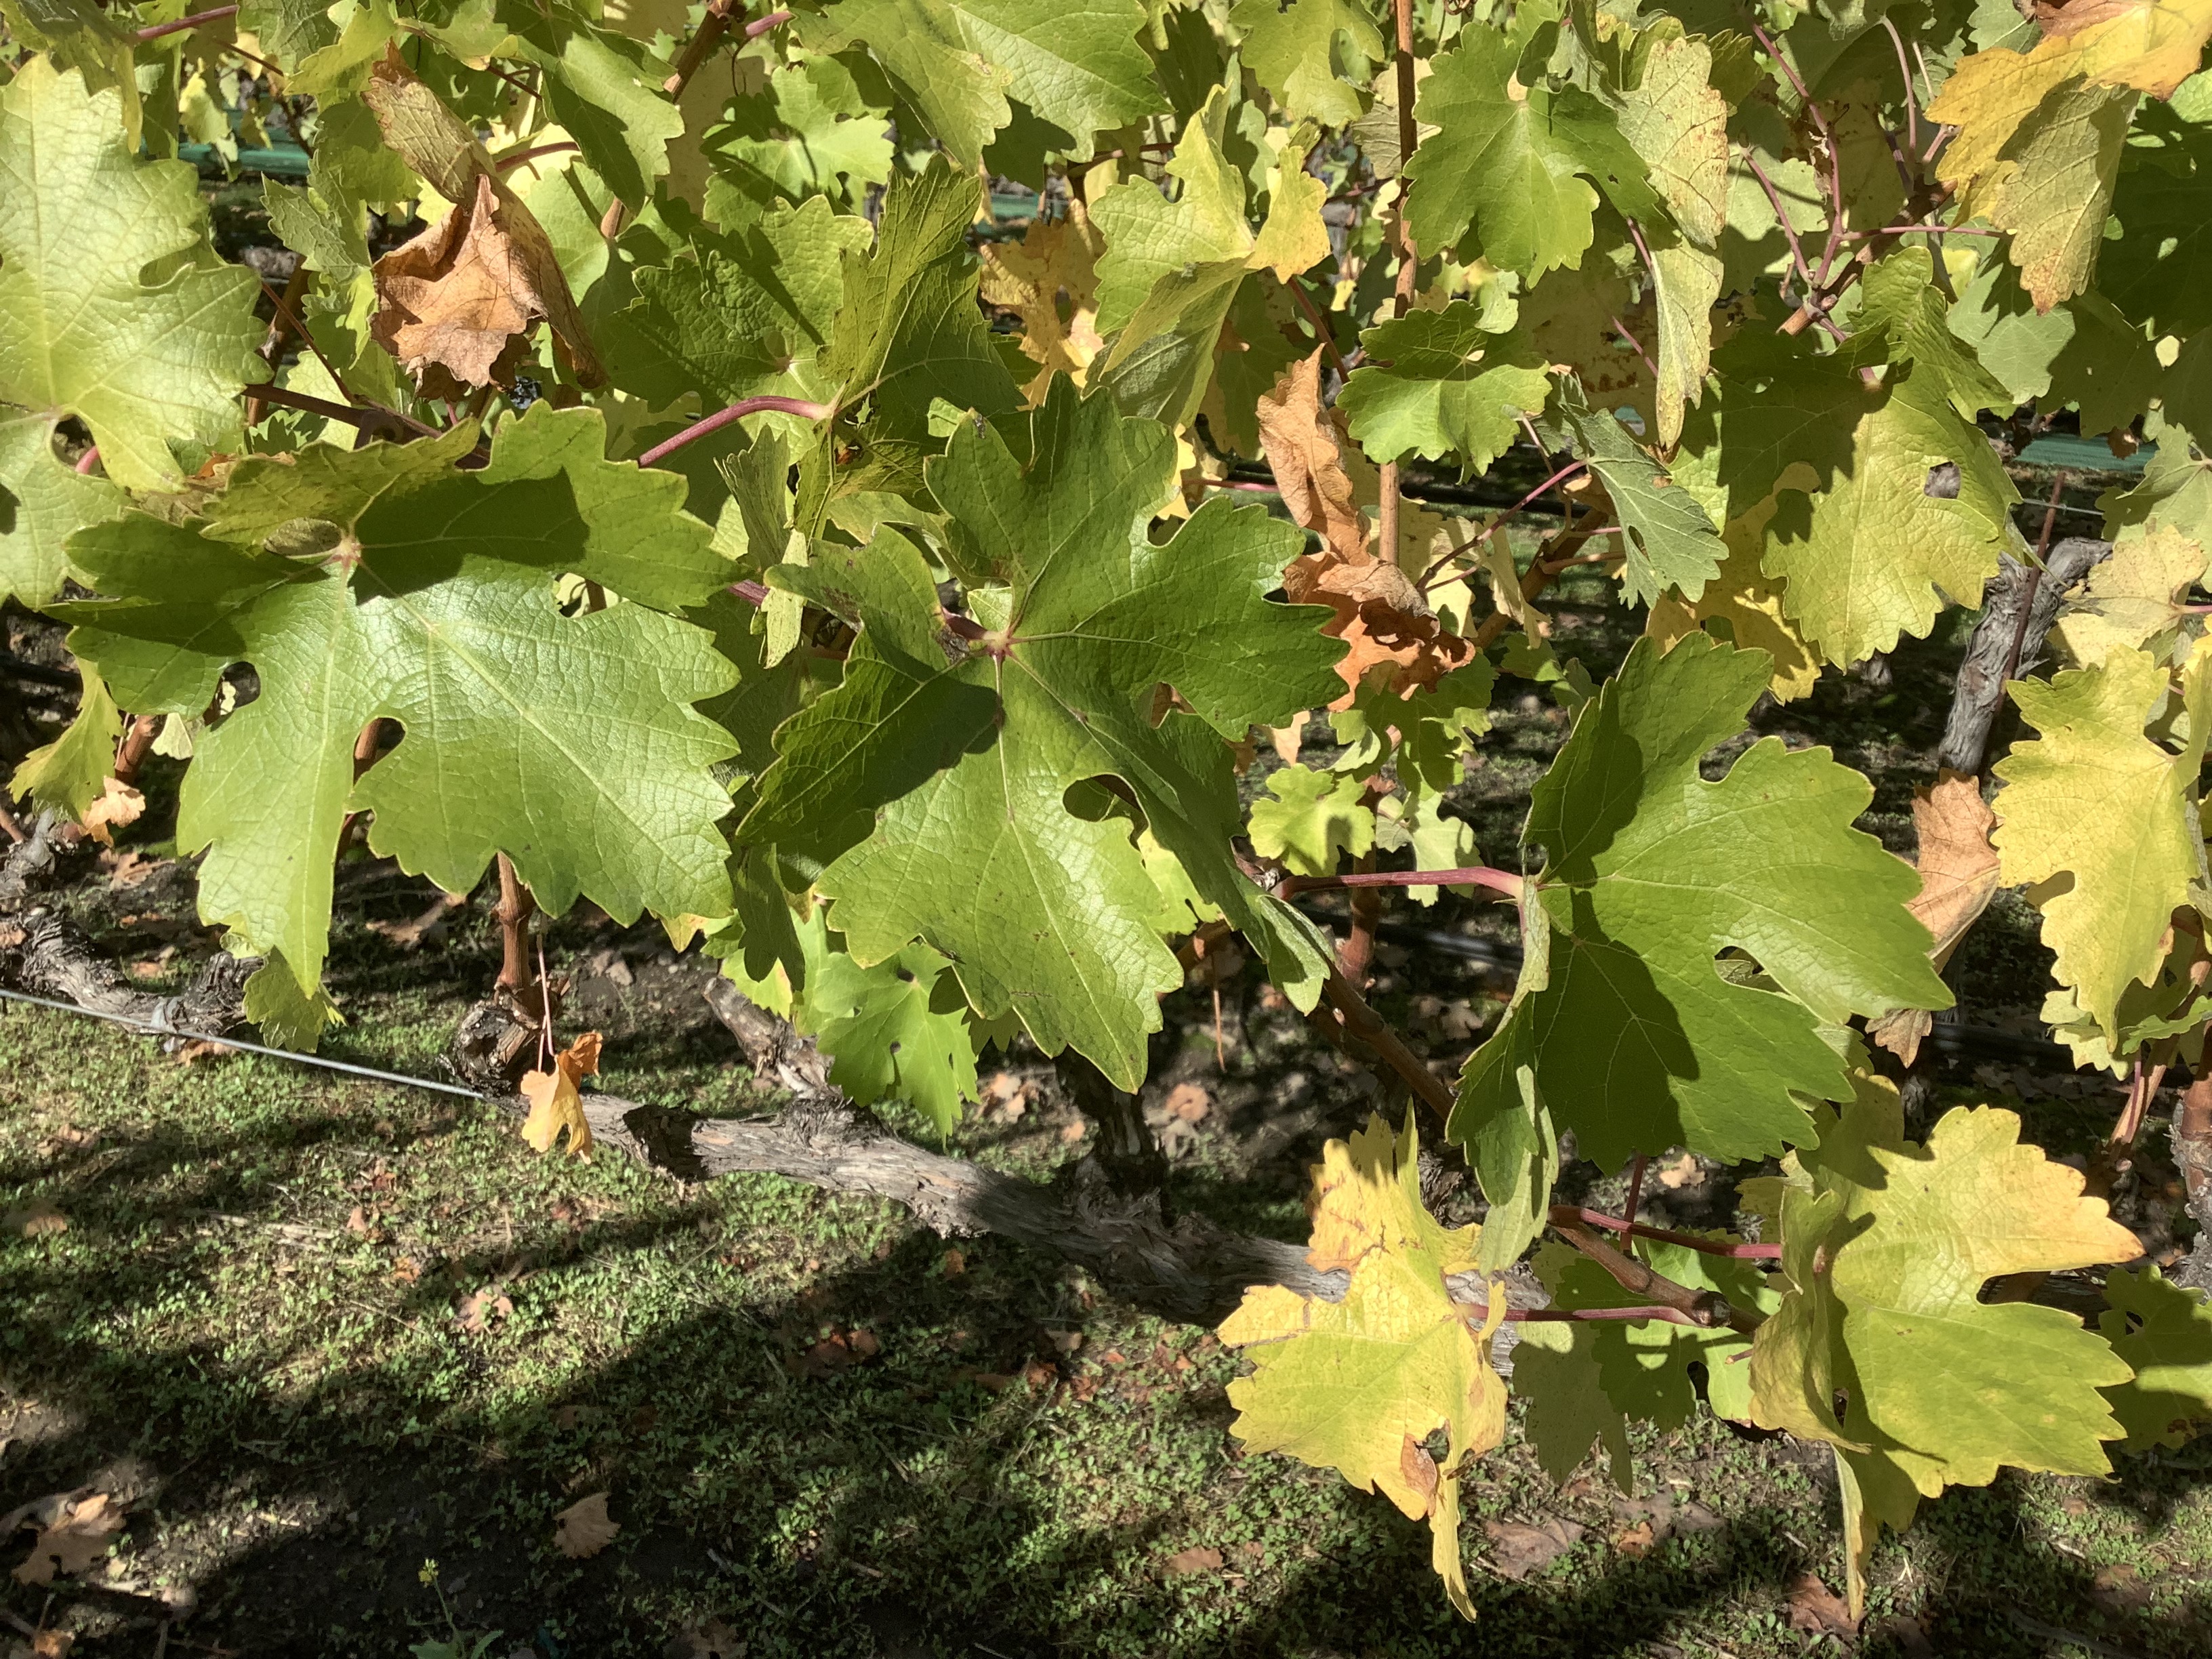
Label: No Virus